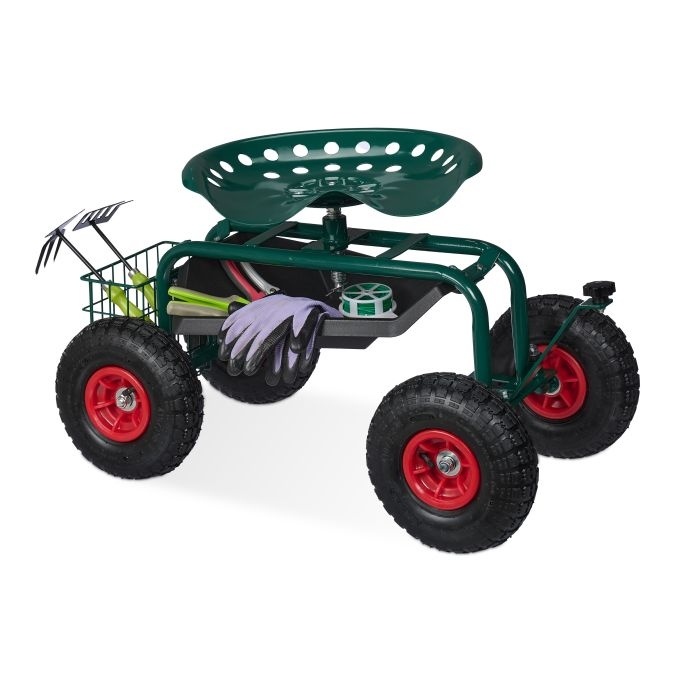
Mobile garden seat with storage
The Garden Stool with Steering Handle enhances your gardening tasks by reducing strain on your back and knees. Its adjustable seat height offers personalized comfort, making gardening more enjoyable. Adjust the seat height for tailored comfort during long gardening sessions. Rely on a sturdy steel frame for enhanced stability and durability. Move effortlessly with air-filled rubber wheels on any terrain. Store tools conveniently in the under-seat compartment for easy access. Navigate your garden smoothly with the ergonomic steering handle. Optimize your gardening efficiency with this versatile garden stool. Its ergonomic design and spacious storage keep your tools organized and within reach, minimizing interruptions. Grab yours today and enjoy a more comfortable gardening experience. Specifications Material: Sturdy steel frame Seat Height: Adjustable to fit user preference Wheels: Air-filled rubber for smooth movement Storage: Under-seat compartment and additional basket Weight Capacity: Supports a substantial amount for various users
Brand: Northix
Category: Home & Garden > Lawn & Garden > Gardening > Gardening Accessories > Gardening Scooters, Seats & Kneelers > Gardening Seats